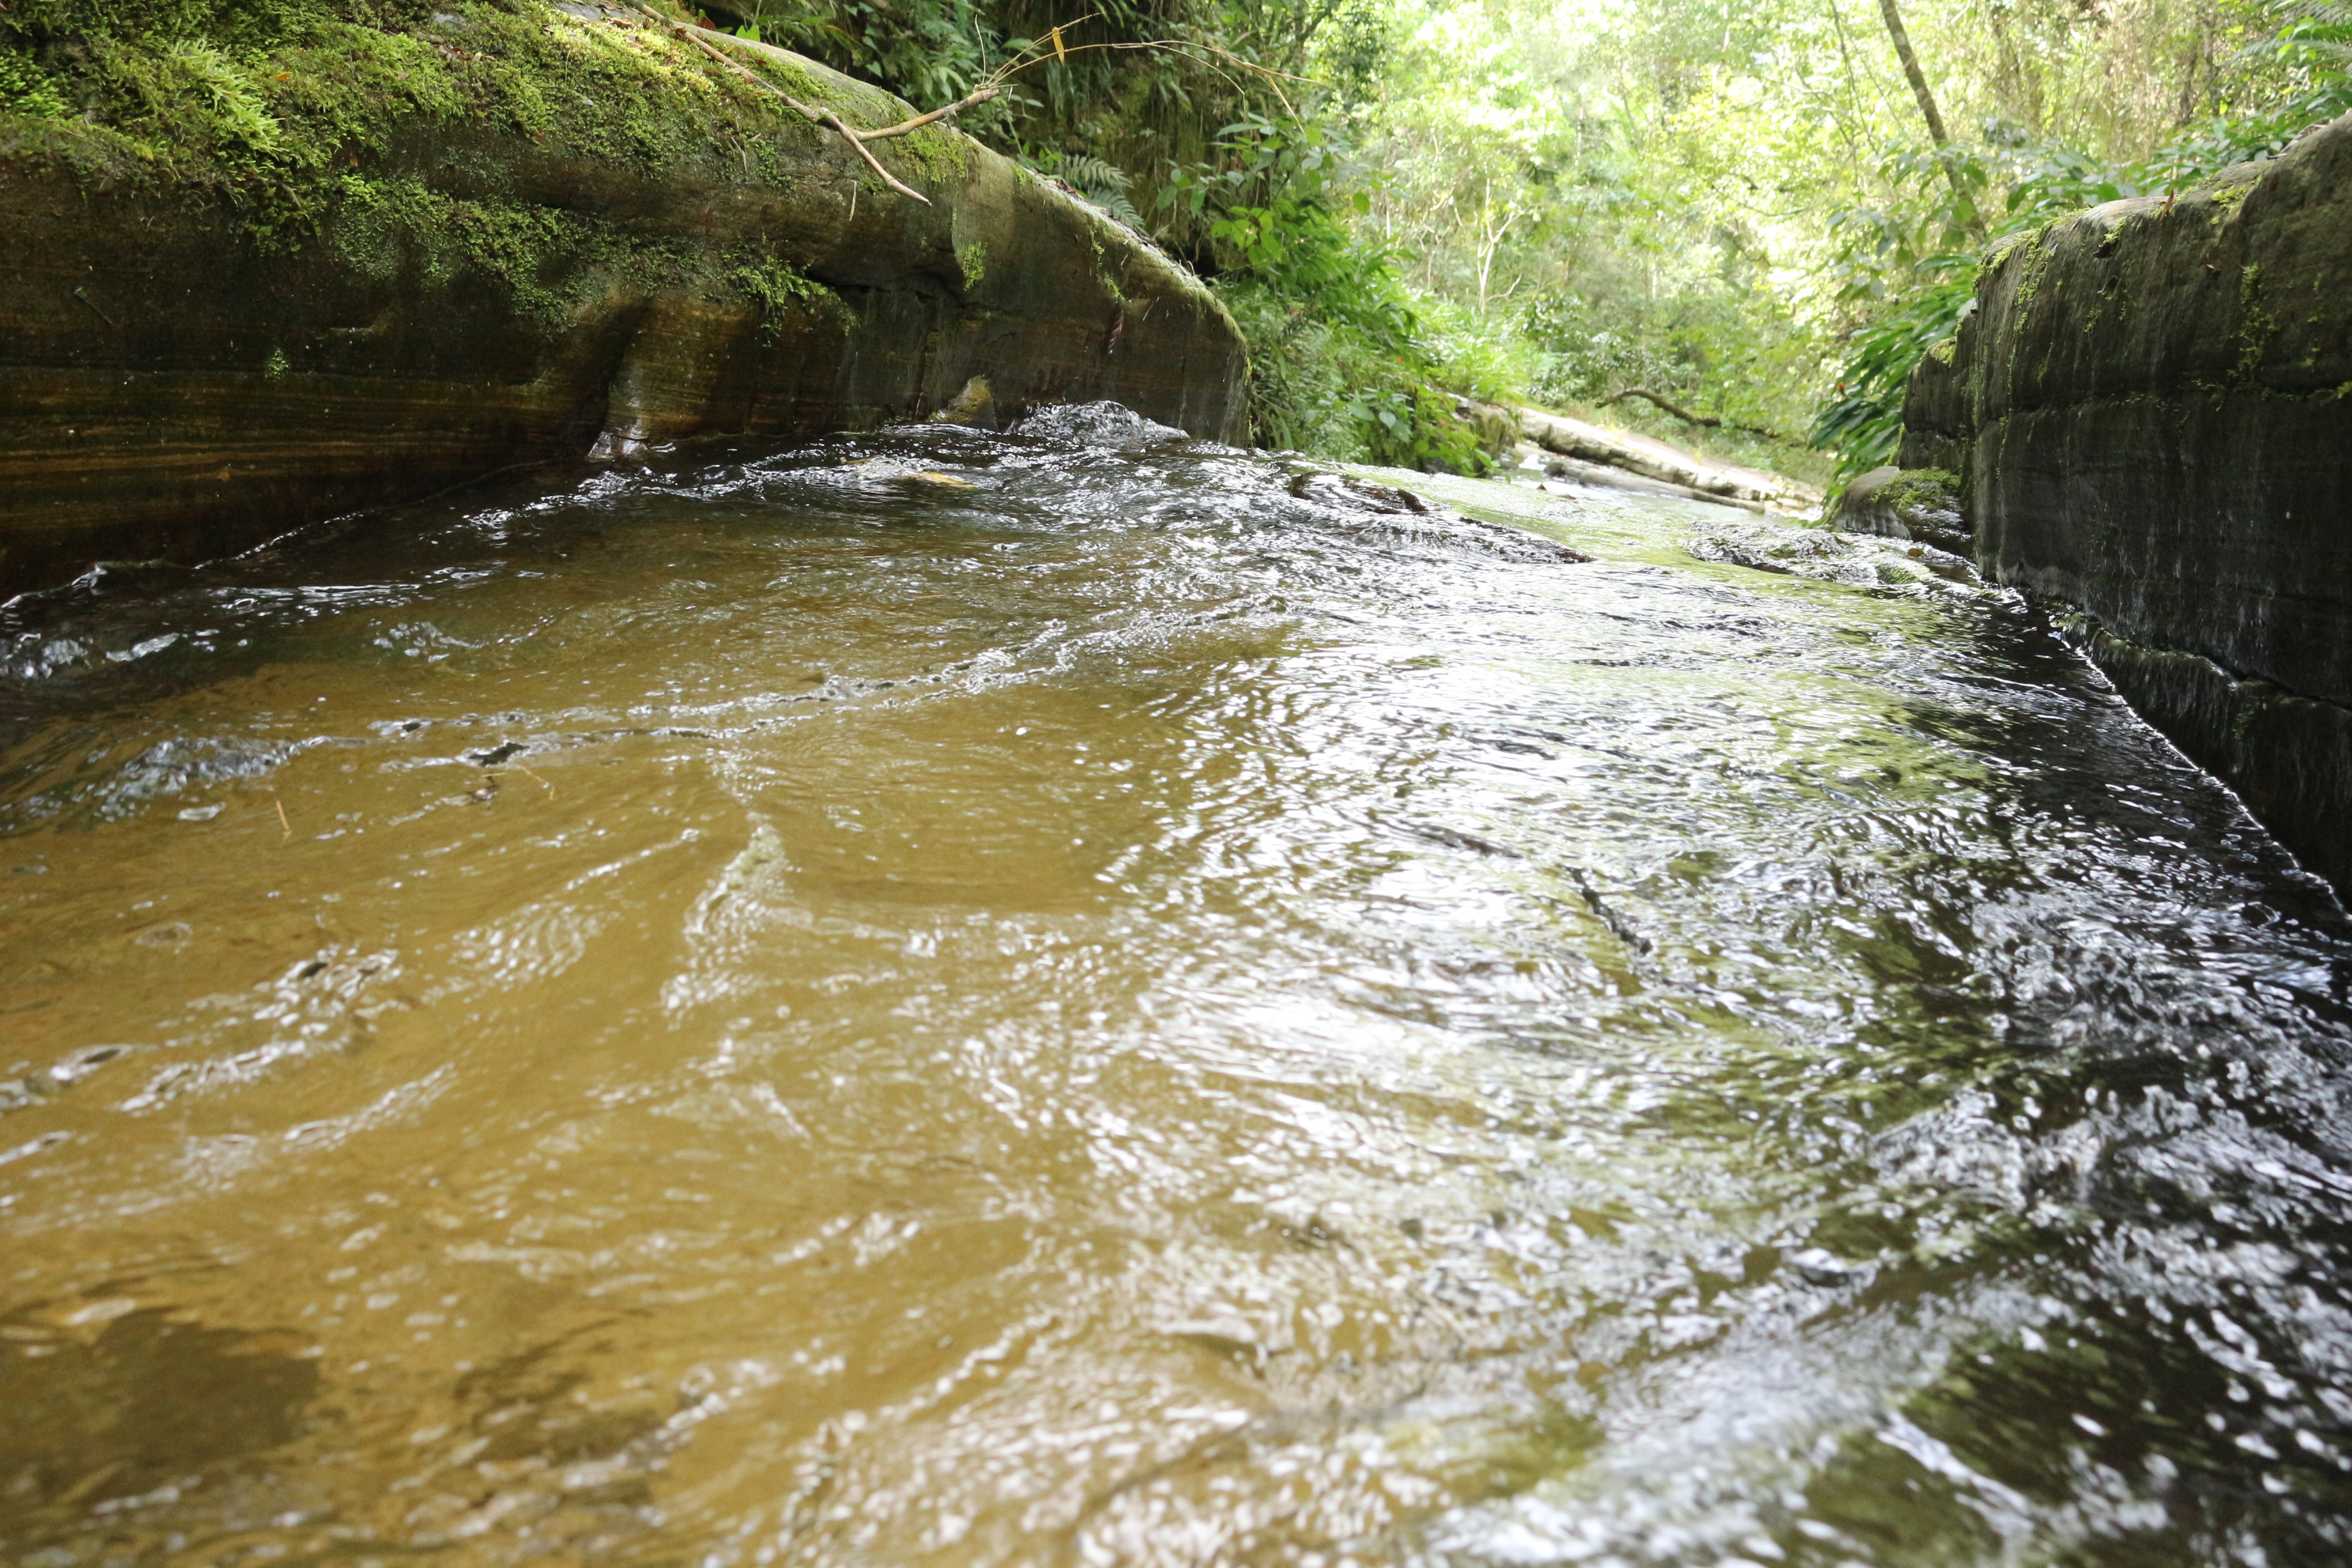
nature, water, stream, watercourse, river, water resources, body of water, creek, waterway, nature reserve, rapid, arroyo, tributary, water feature, rock, bank, fluvial landforms of streams, stream bed, riparian zone, waterfall, tree, ravine, mineral spring